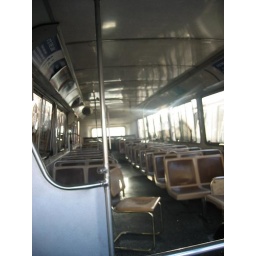
with the kitchen chair in the middle.